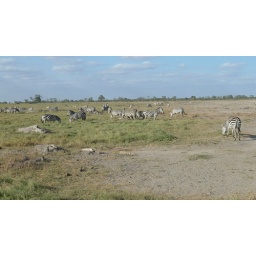
underneath a beautiful blue Kenyan sky